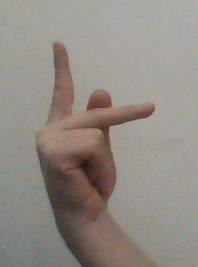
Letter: dha